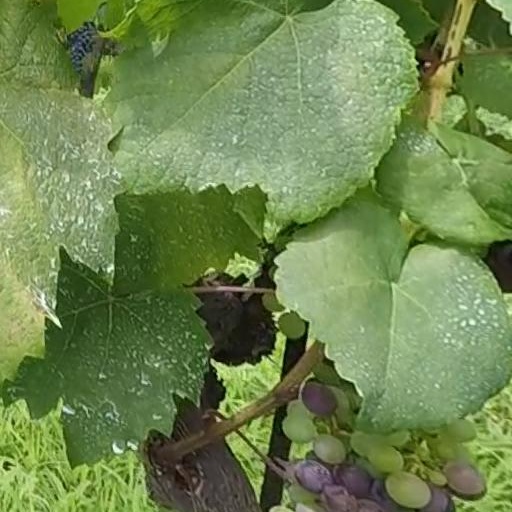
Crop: grape